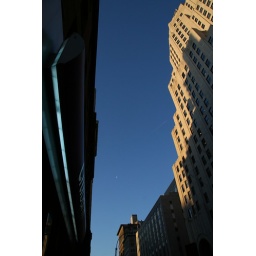
A crescent moon and a high flying plane are visible between two buildings in New York City.